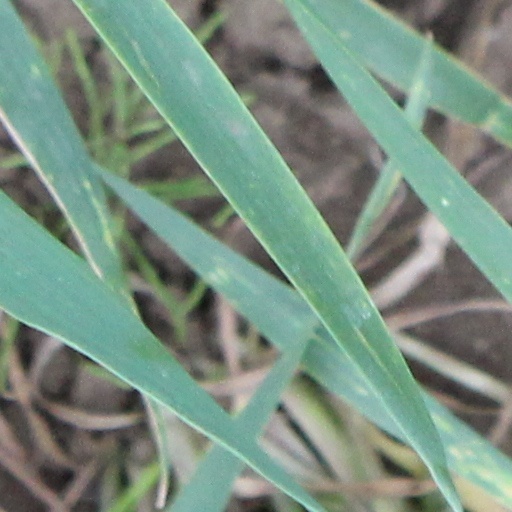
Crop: wheat